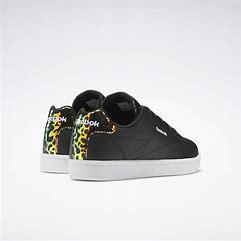
Brand: Reebok
Model: Royal Complete CLN 2